Nagara (drum)

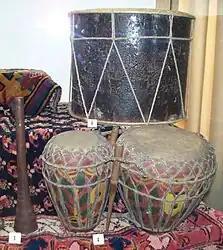
Ghosha Nagara (top) with zurna and Qoltuq nagara

The nagara or "naghara" is a drum used in India. There are several types of naghara, which is considered to be the lead instrument in mandir ceremonies and weddings. These are typically two drums, one treble and one bass and are played with sticks.